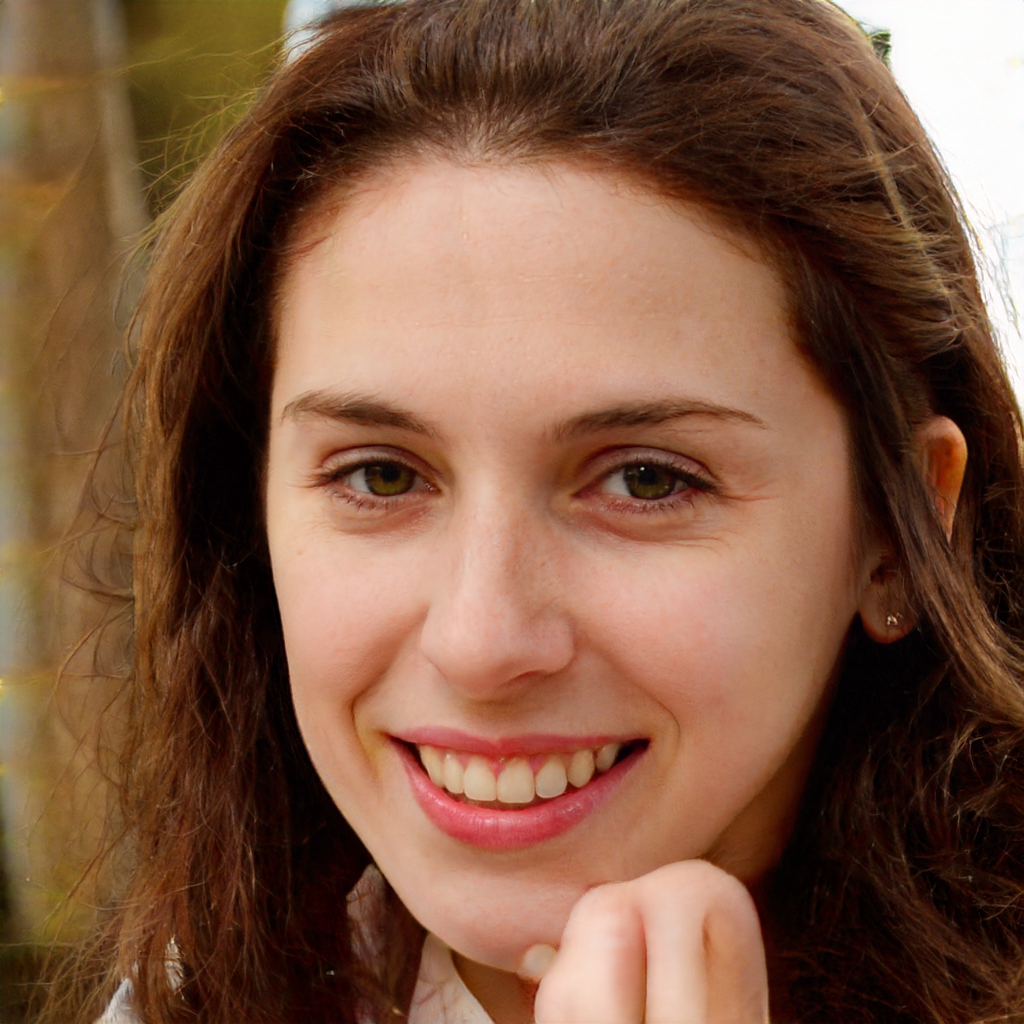
Gender: Female